Pauline de Lézardière

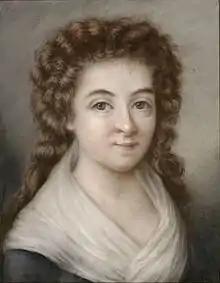

Marie-Charlotte-Pauline Robert de Lézardière, commonly known as Pauline de Lézardière, was a French historian who was born on 25 March 1754 at the Château de la Vérie (Challans) and died on 8 February 1835 at the Château de la Proustière (Poiroux). She remains best known for her multivolume history of French law.